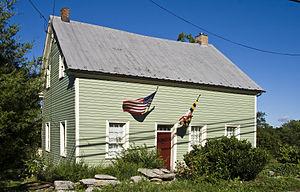
Maison Hills, Dales and the Vinyard à Keedysville, Maryland, USA